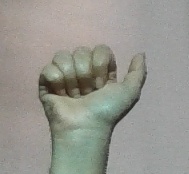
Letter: dhad